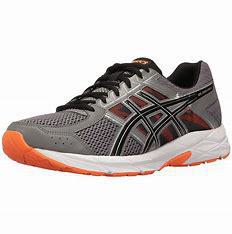
Brand: Asics
Model: Gel Contend 4